George William Weidler

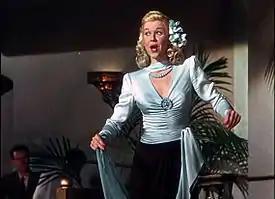

George William Weidler (January 11, 1926 – December 27, 1989) was an American saxophonist and songwriter who was born and died in Los Angeles, California. He was the second husband of singer-actress Doris Day (married 1946–1949) and older brother of former child actress Virginia Weidler.